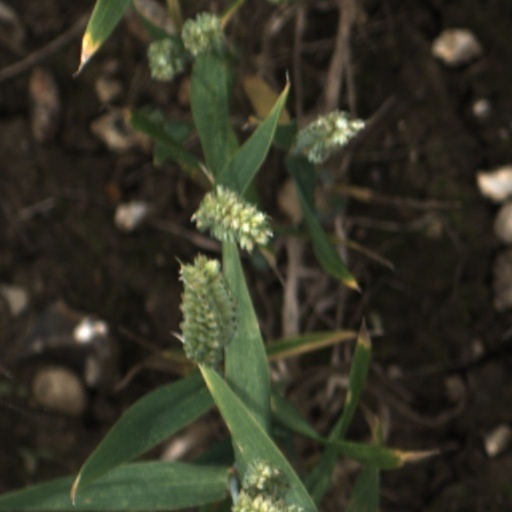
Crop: wheat